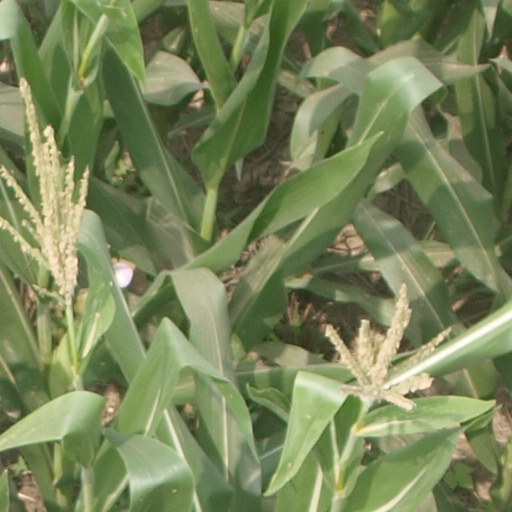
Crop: maize; corn